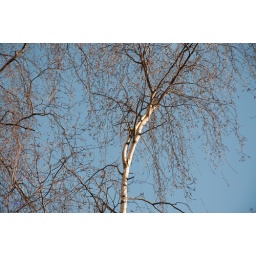
I just liked the look of this tree against the blue sky.